Dan DeCarlo

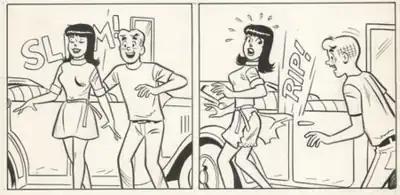
Original art panels from "The Reformer" in "Archie's Girls Betty and Veronica" No. 157 (Jan. 1969), featuring (l. to r.) Veronica Lodge and Archie Andrews. Penciled by DeCarlo, inked by Rudy Lapick.

Josie was introduced in "Archie's Pals 'n' Gals" #23. The first issue of "She's Josie" followed, cover-dated February 1963. The series featured levelheaded, sweet-natured Josie, her blonde bombshell friend Melody, and bookwormish brunette Pepper. These early years also featured the characters of Josie and Pepper's boyfriends Albert and Sock (real name Socrates); Albert's rival Alexander Cabot III; and Alex's twin sister Alexandra. Occasionally Josie and her friends appeared in "crossover" issues with the main Archie characters. "She's Josie" was renamed "Josie" with issue #17 (Dec. 1965), and again renamed, to "Josie and the Pussycats", with issue #45 (Dec. 1969), whereby Pepper was replaced by Valerie and Albert was replaced by Alan M. Under this title, the series finished its run with issue #106 (Oct. 1982). Josie and her gang also made irregular appearances in "Pep Comics" and "Laugh Comics" during the 1960s.